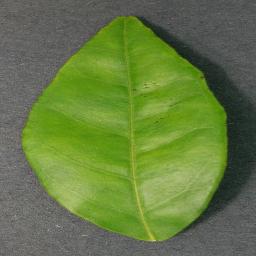
Label: Orange___Haunglongbing_(Citrus_greening)